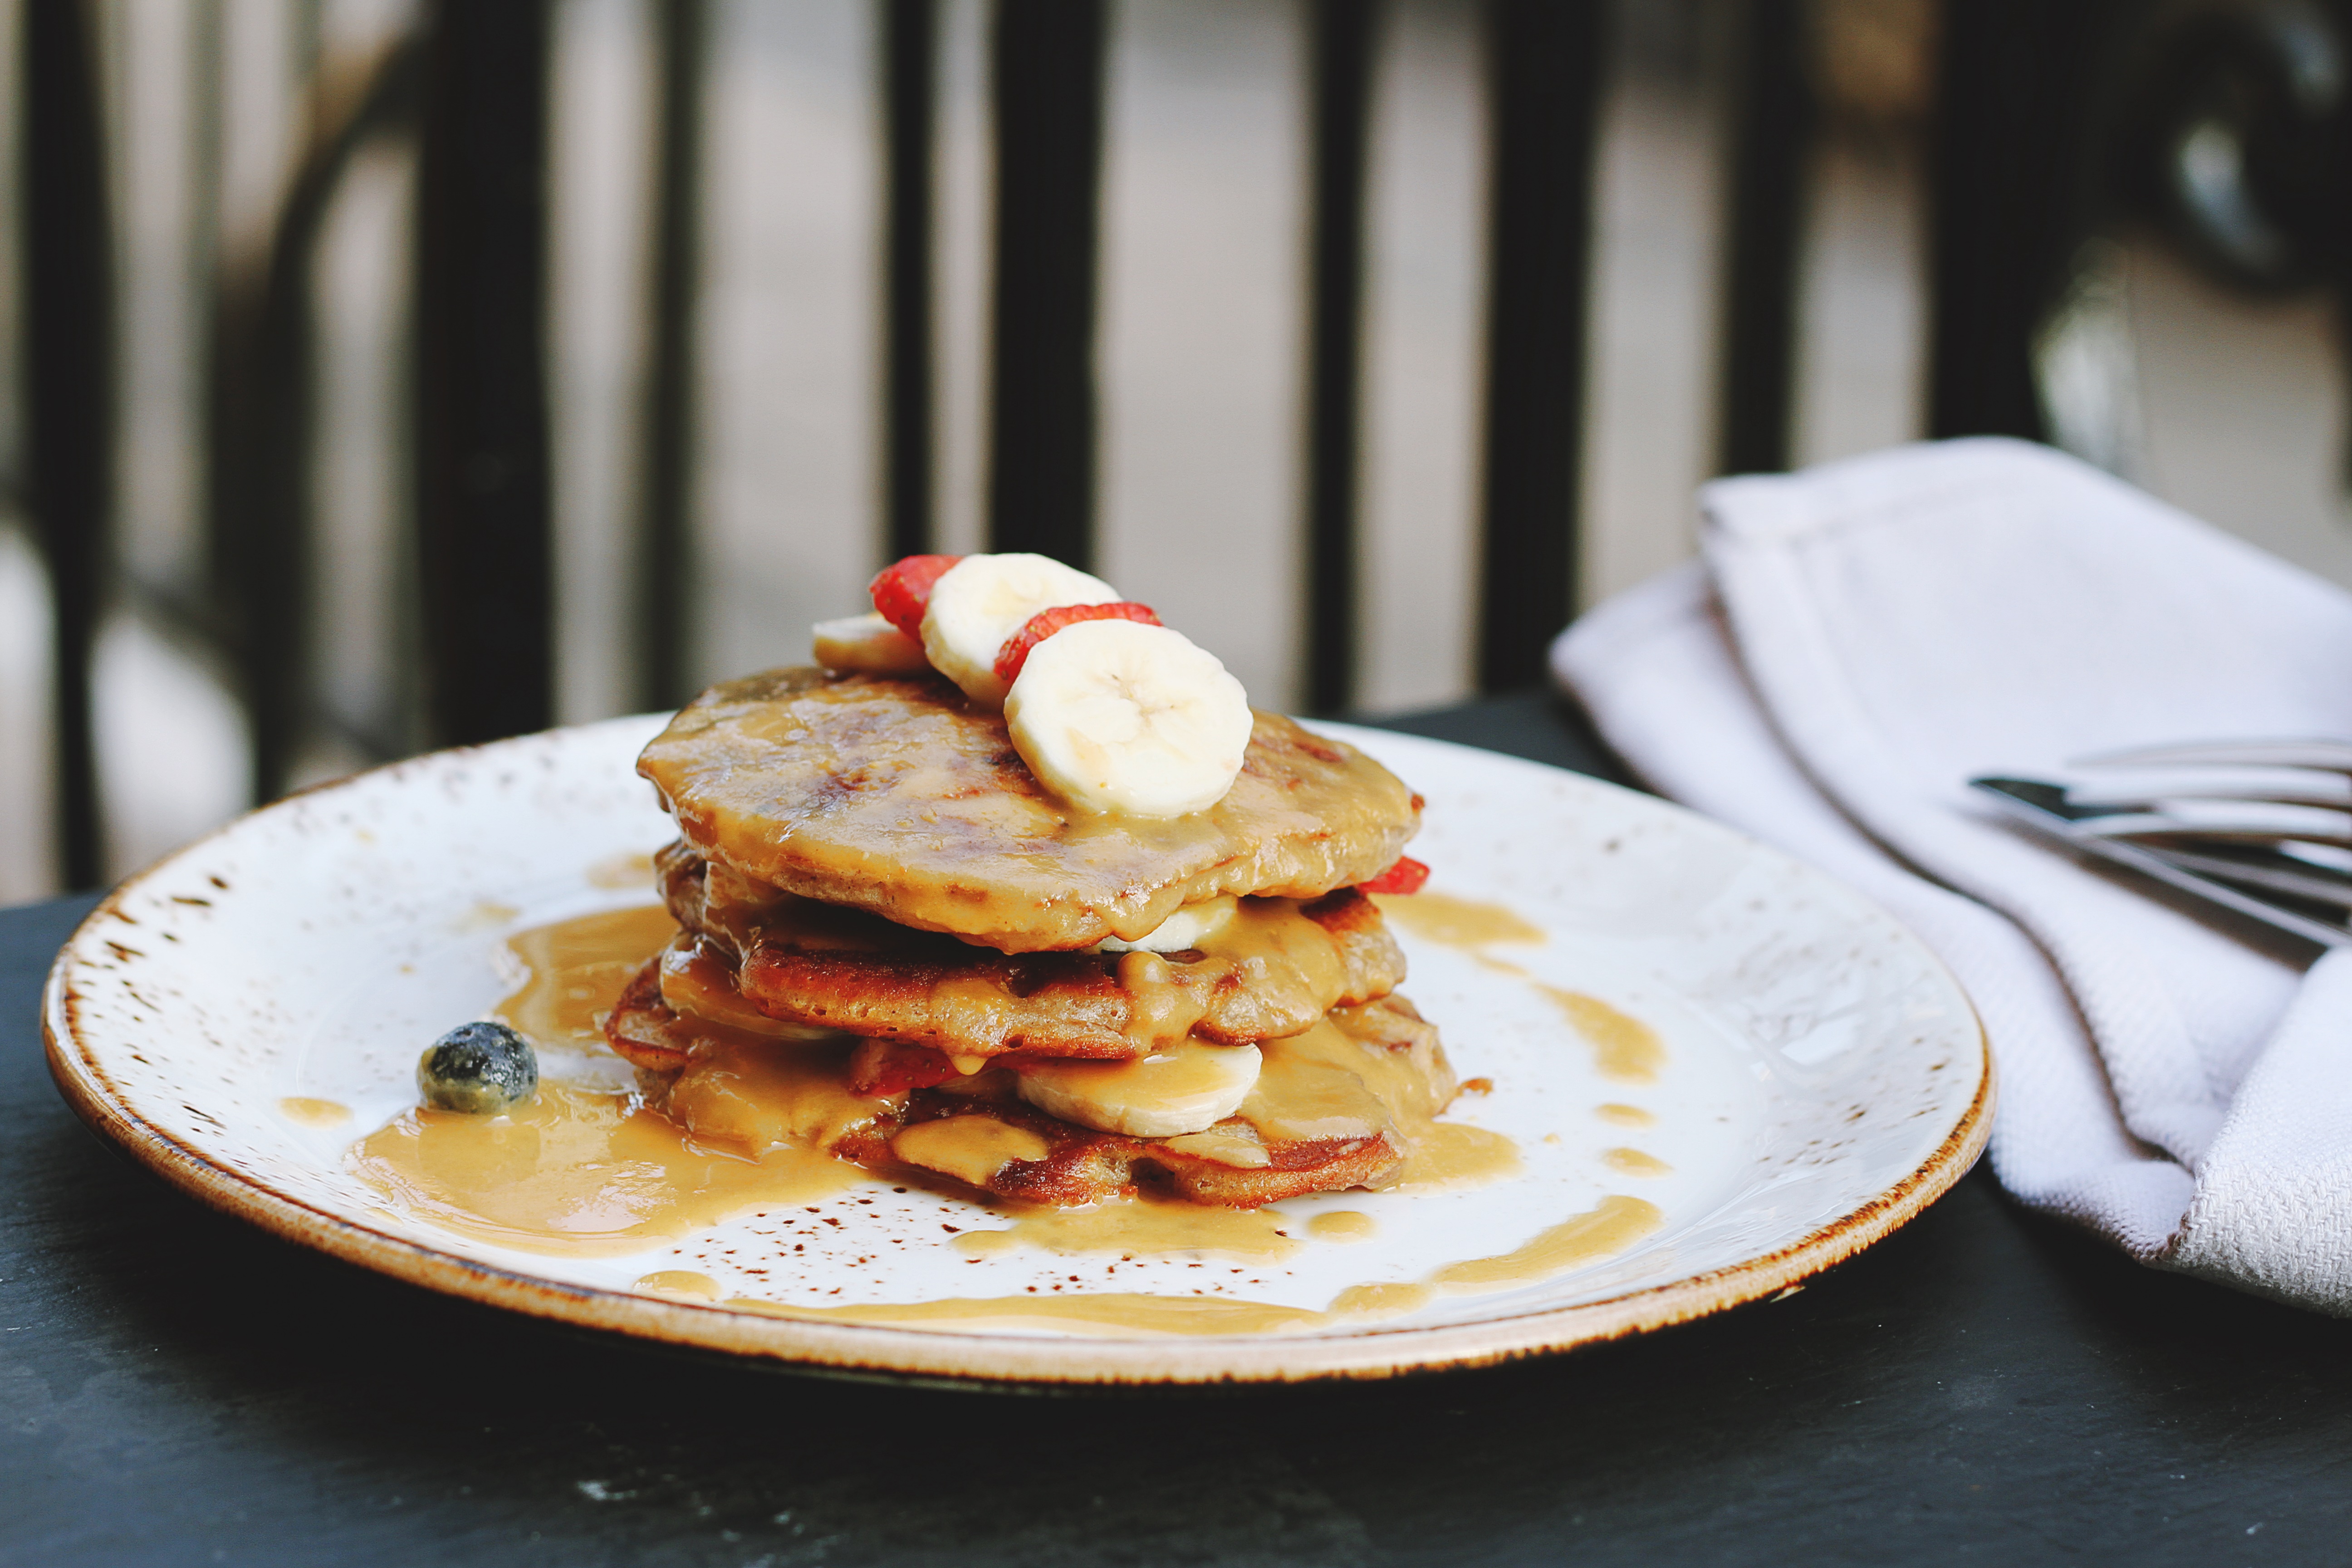
dish, meal, food, produce, plate, breakfast, baking, dessert, cuisine, pancake, close up, flavor, pancakes, land plant